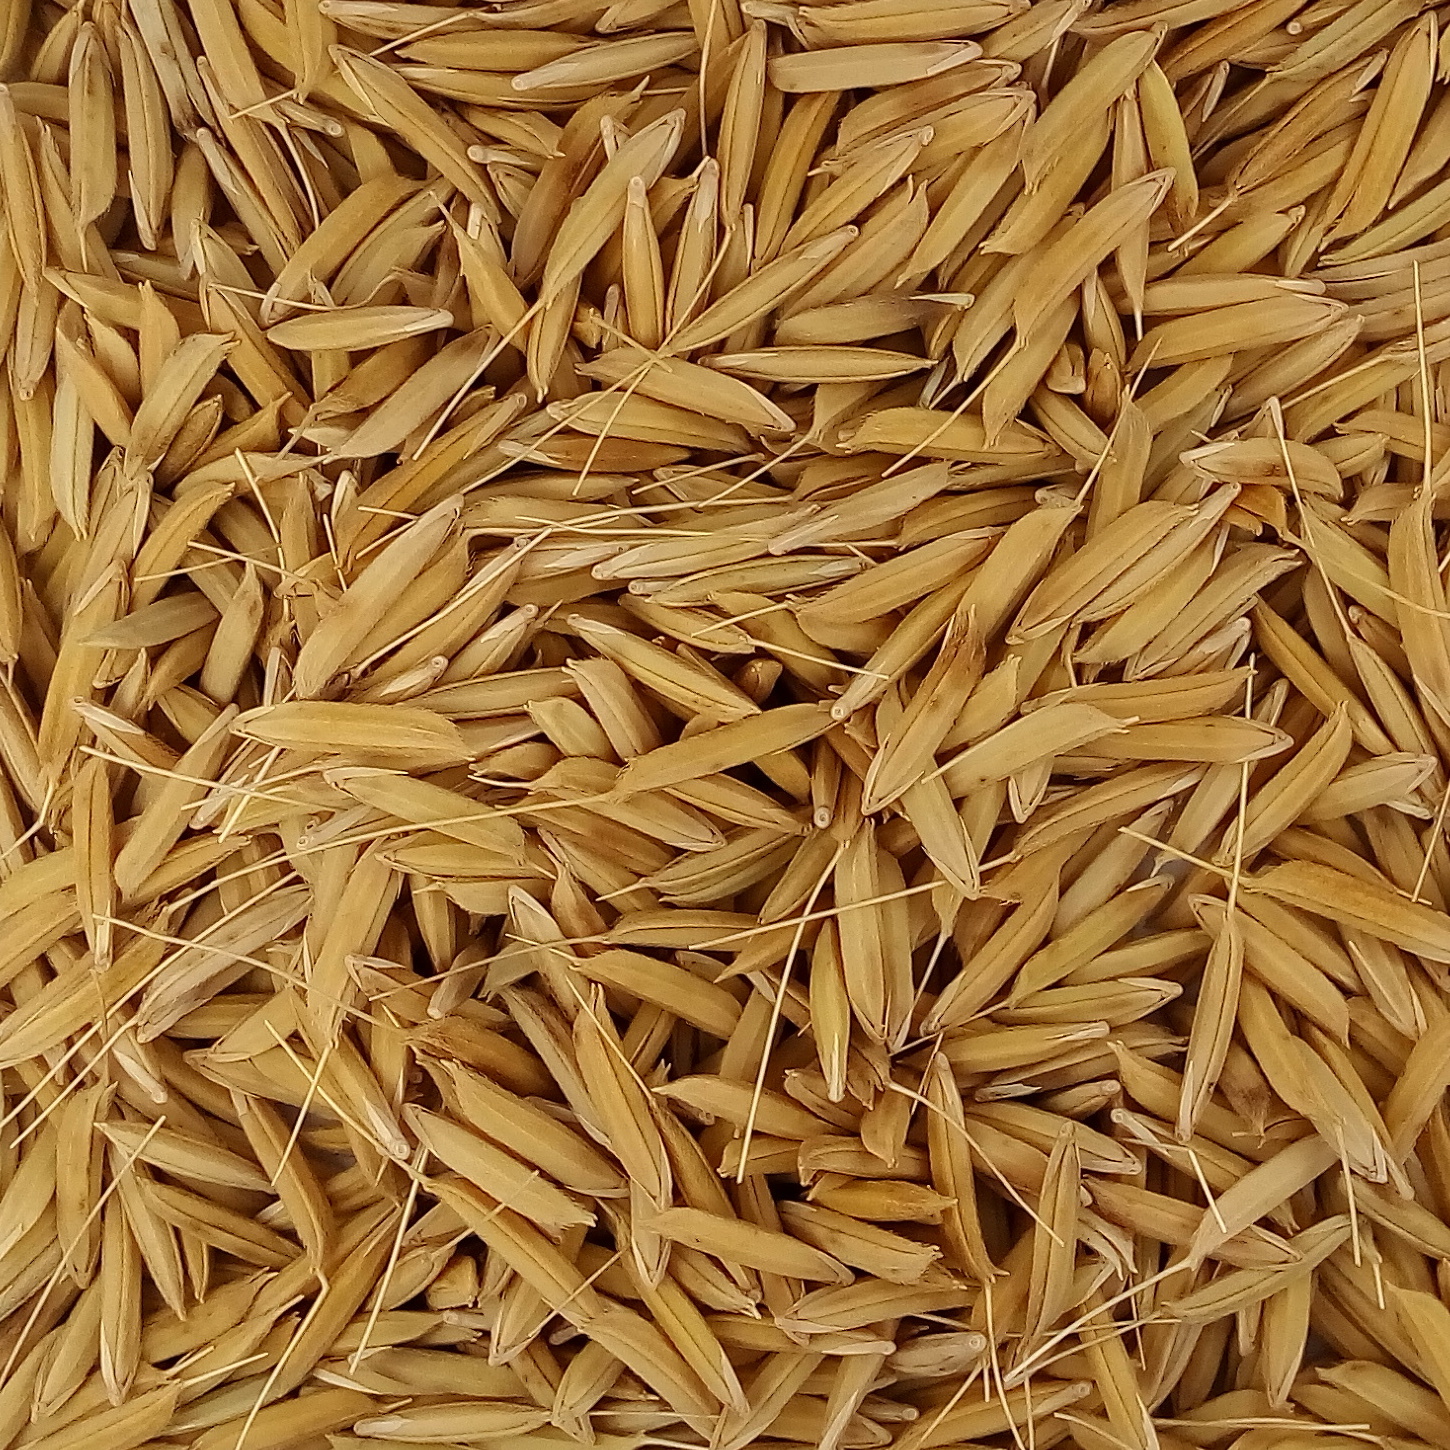
Rice seed variety: 1728